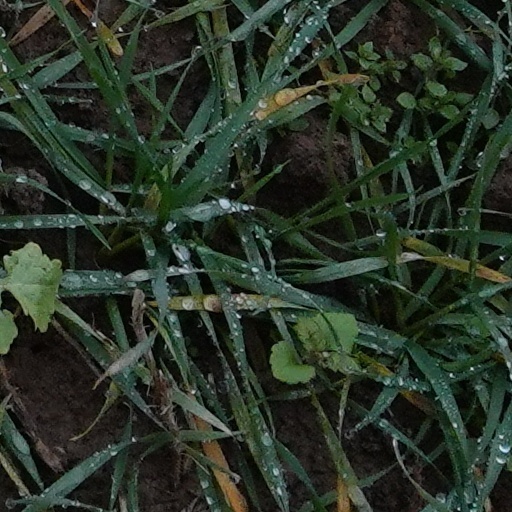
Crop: wheat